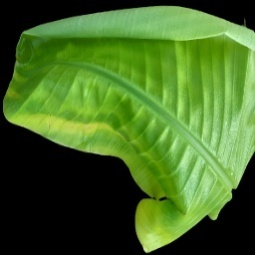
Label: Calcium